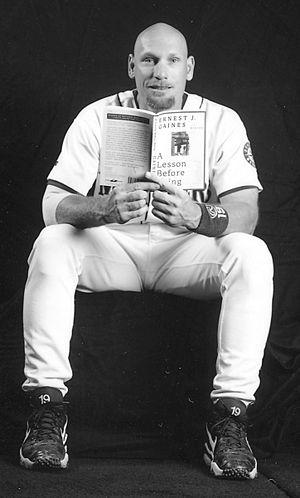
Jay Campbell Buhner est un ancien voltigeur de droite ayant joué dans les Ligues majeures de baseball de 1987 à 2001, dont 14 saisons avec les Mariners de Seattle.